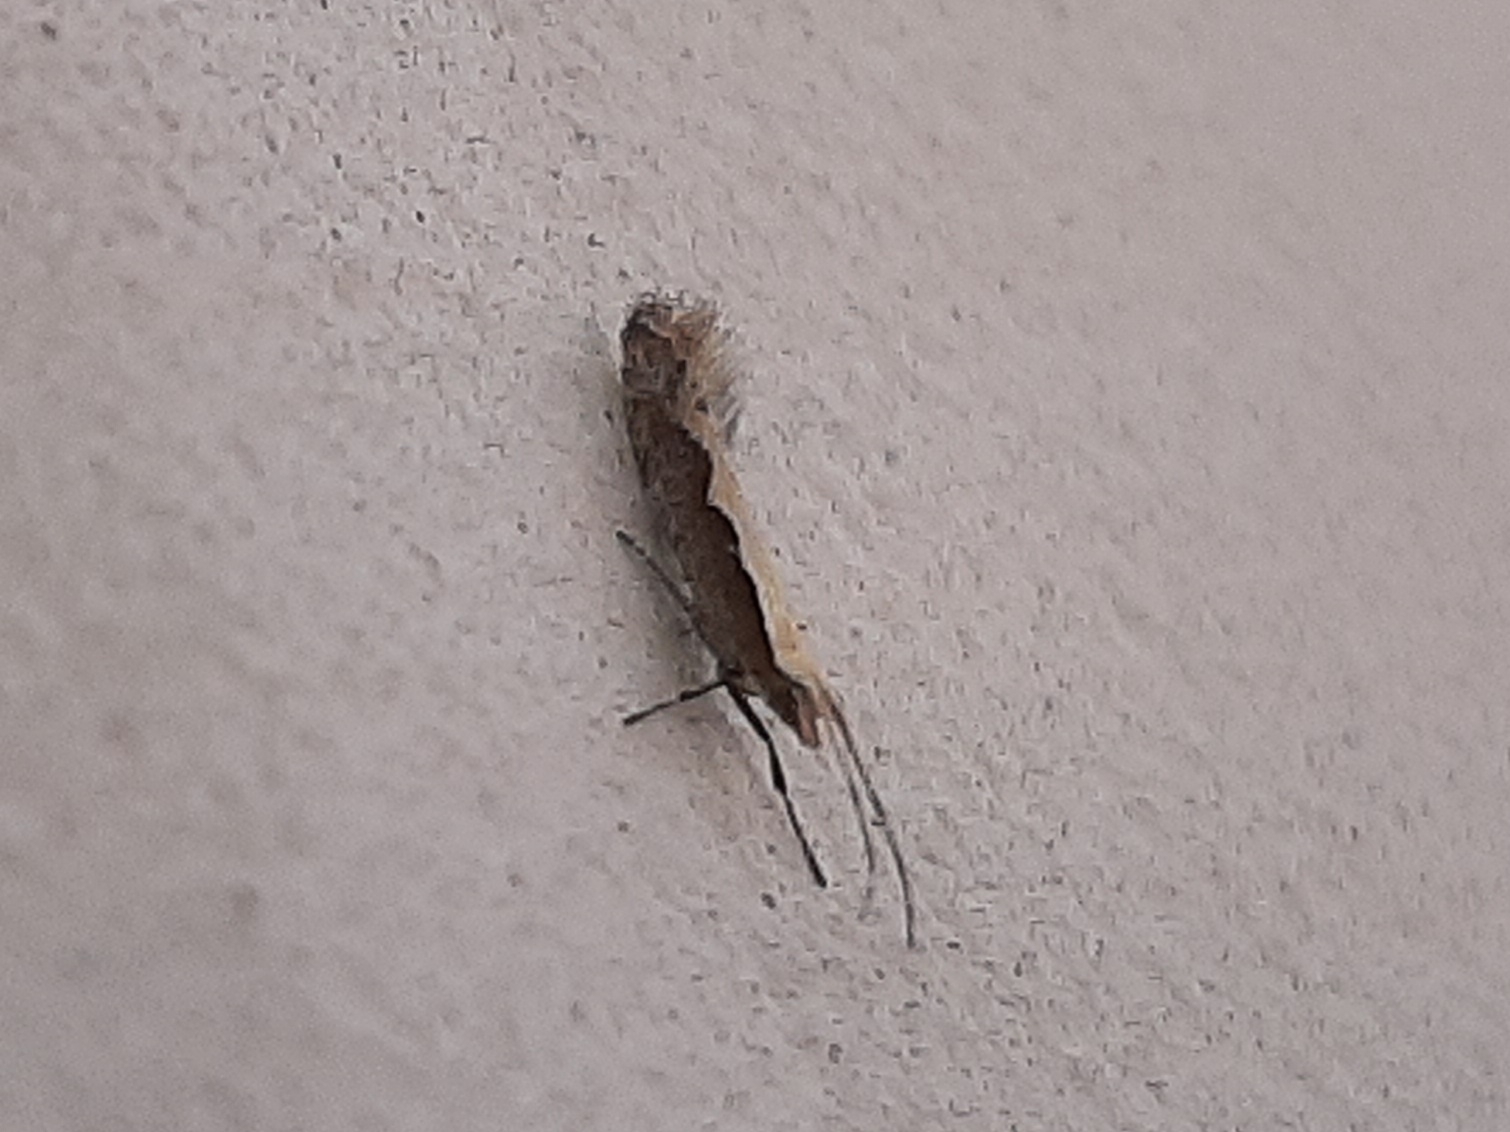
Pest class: diamondback_moth